Walkeshwar

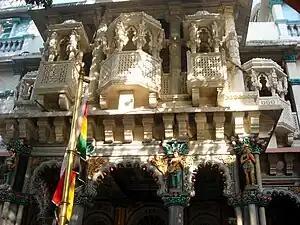
Babu Amichand Panalal Adishwarji Jain Temple

Kamala Nehru Park - Named after Kamala Nehru, wife of Pt. Jawaharlal Nehru, Kamala Nehru Park is one of the oldest parks in Mumbai. Popular mostly among kids, this park is also known for a shoe-like-structure, called the Old Woman’s Shoe that has been inspired from the nursery rhyme & hence this park is also known as Shoe Park.